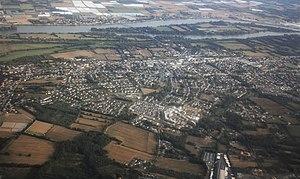
vue d'avion de la commune de Thouaré-sur-Loire en Loire-Atlantique.
Thouaré-sur-Loire est une commune de l'Ouest de la France située dans le département de la Loire-Atlantique, en région Pays de la Loire.